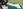
Number: 7